FFA AS 202 Bravo

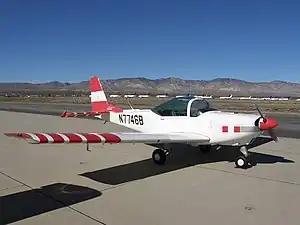

The AS/SA 202 Bravo is a two to three-seat civil light aircraft jointly designed and manufactured by the Swiss company Flug- und Fahrzeugwerke Altenrhein (FFA) and the Italian company Savoia-Marchetti. The aircraft was designated the AS 202 in Switzerland, and the SA 202 in Italy.